A Murder at the End of the World

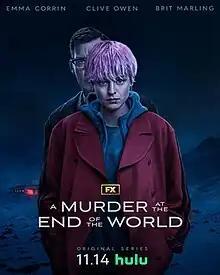
Promotional poster

A Murder at the End of the World is an American psychological mystery thriller television miniseries created by Brit Marling and Zal Batmanglij for FX on Hulu. It stars Emma Corrin as an amateur detective who attempts to solve a murder at an isolated Arctic retreat in Iceland. The supporting cast includes Marling, Clive Owen, and Harris Dickinson.